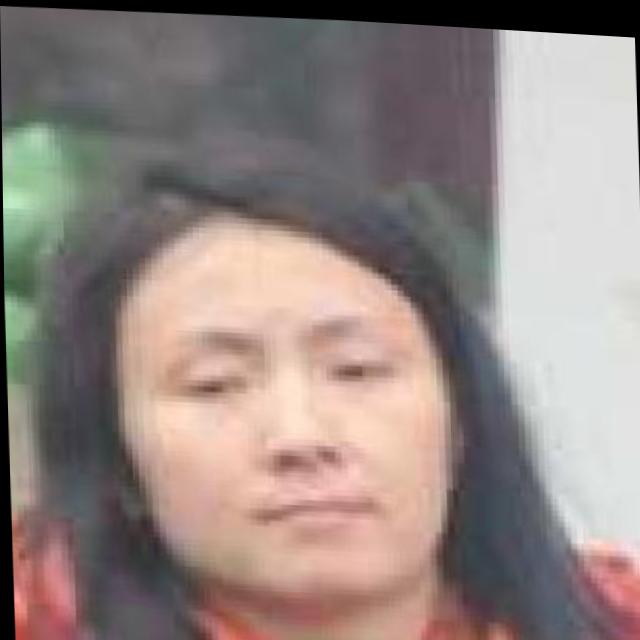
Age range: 21-44